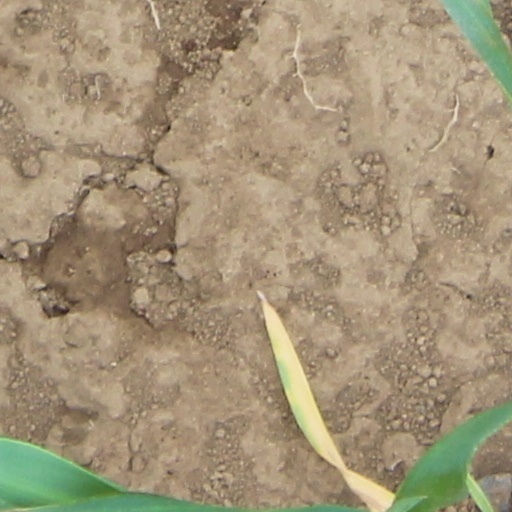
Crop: wheat